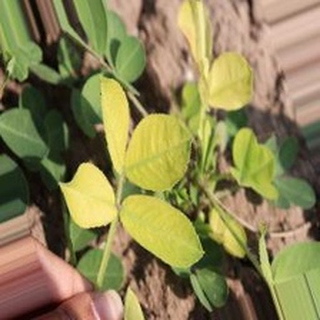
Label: groundnut_nutrition_deficiency